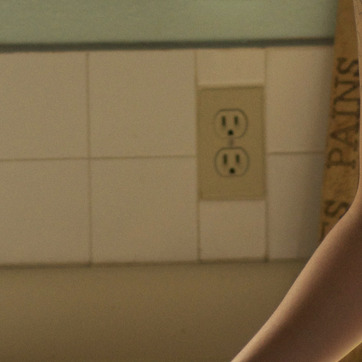
Material: tile